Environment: lab
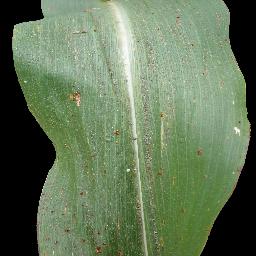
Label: common_rust